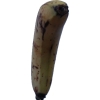
Label: banana